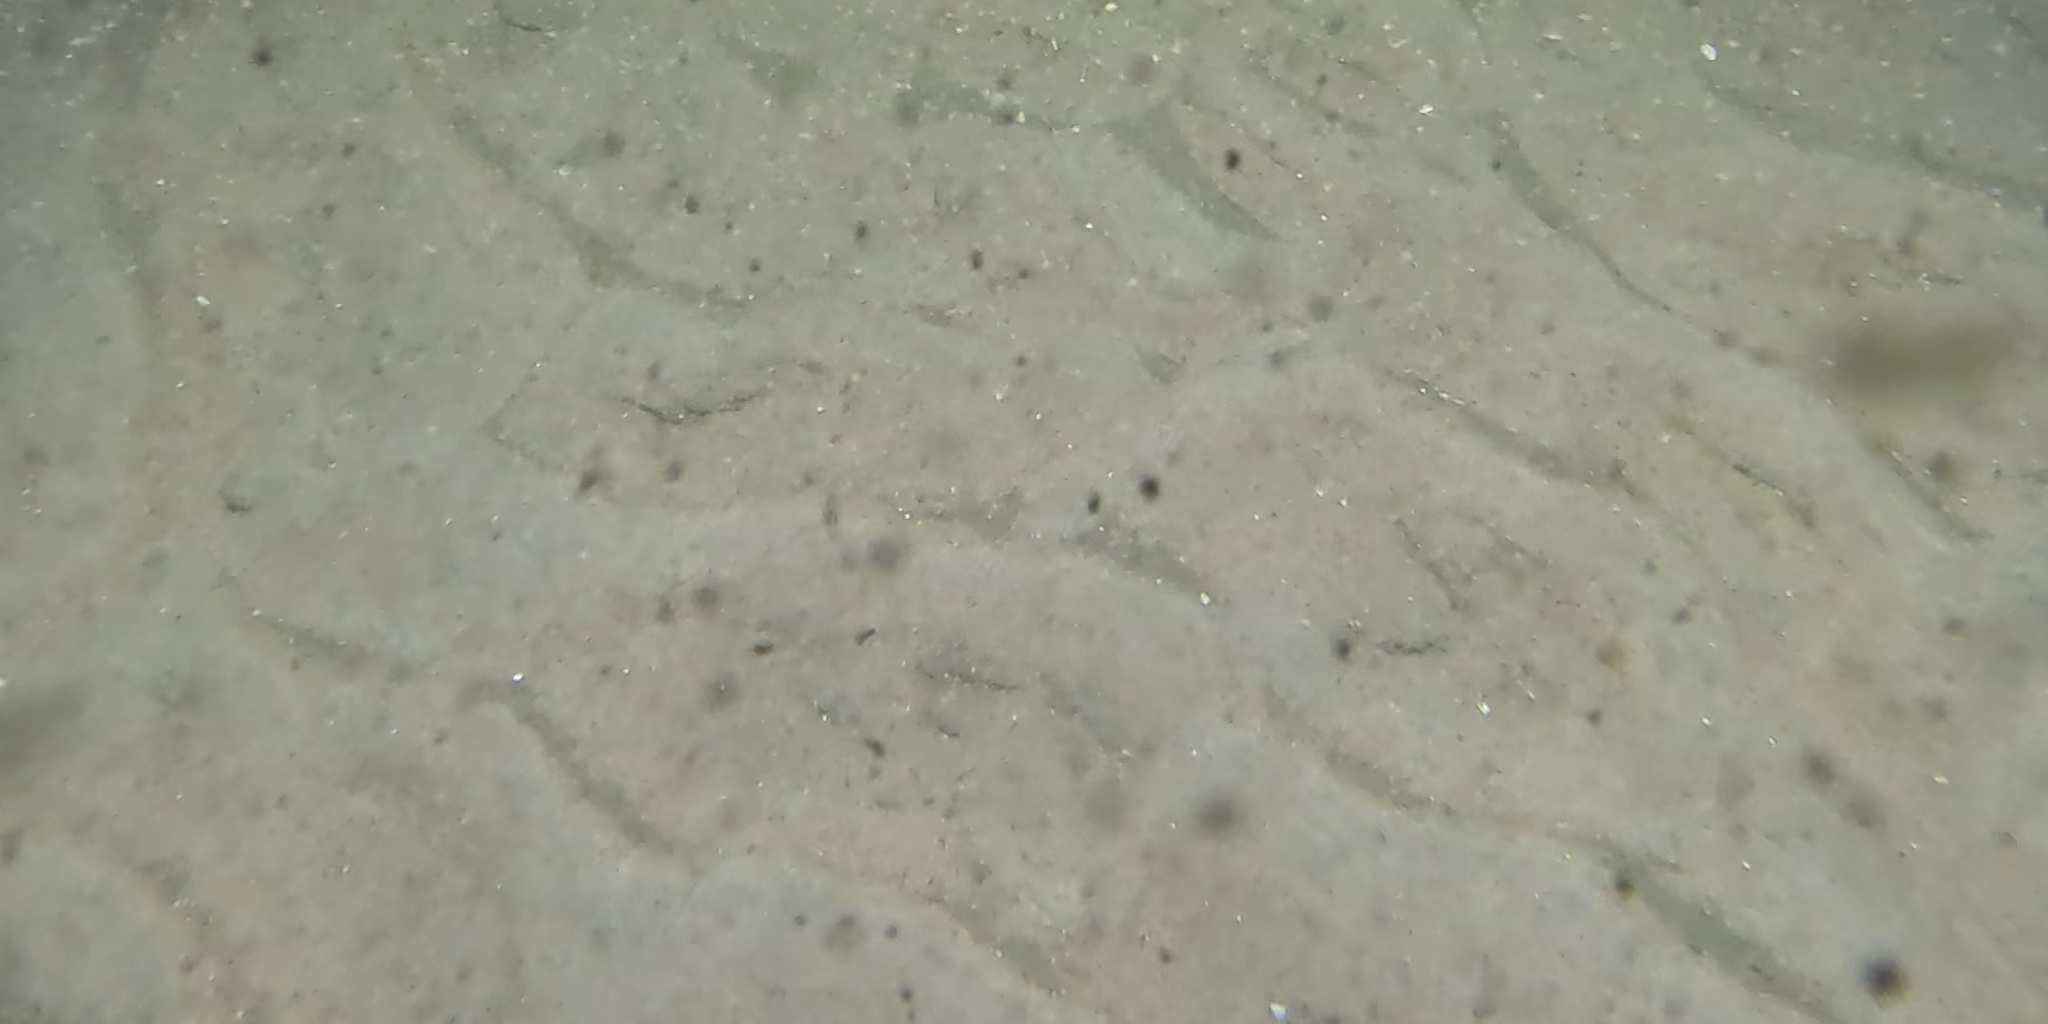
Seabed habitat: sand